Griman Creek Formation

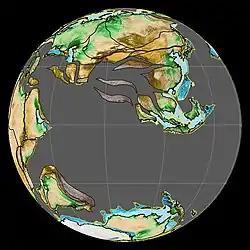
Australia was located near the South Pole in the Early and Middle Cretaceous GPlates reconstruction for 100 Ma (Albian-Cenomanian and Early and Late Cretaceous boundary)

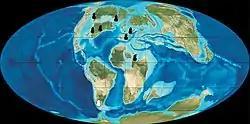
Paleogeography of the Turonian (90 Ma)

Indeterminate avialan, euornithopod, and sauropod remains that were once misidentified as brachiosaurid are present in New South Wales, Australia. Euornithopod tracks are also present in New South Wales.